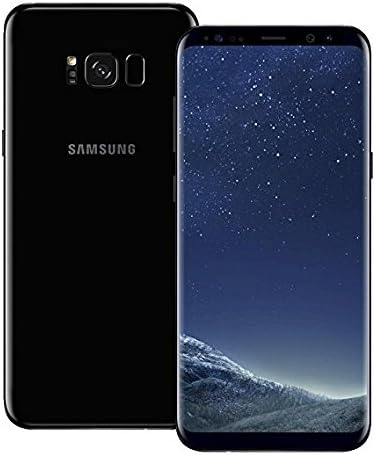
Samsung Galaxy S8+, 6.2" 64GB SPRINT Midnight Black
Category: Cell Phones & Accessories
Conquer challenging terrain with the IP68-certified Samsung Galaxy S8+, which comes with a protective layer of Corning Gorilla Glass 5. Create stunning UHD 4K videos with the device�s advanced 12MP dual camera and take video calls via its 8MP front-facing camera. This Samsung Galaxy S8+ comes with a long-lasting 3000mAh battery, which fully recharges in only two hours.
Features: Samsung Galaxy S8+, 6.2" 64GB SPRINT Midnight Black